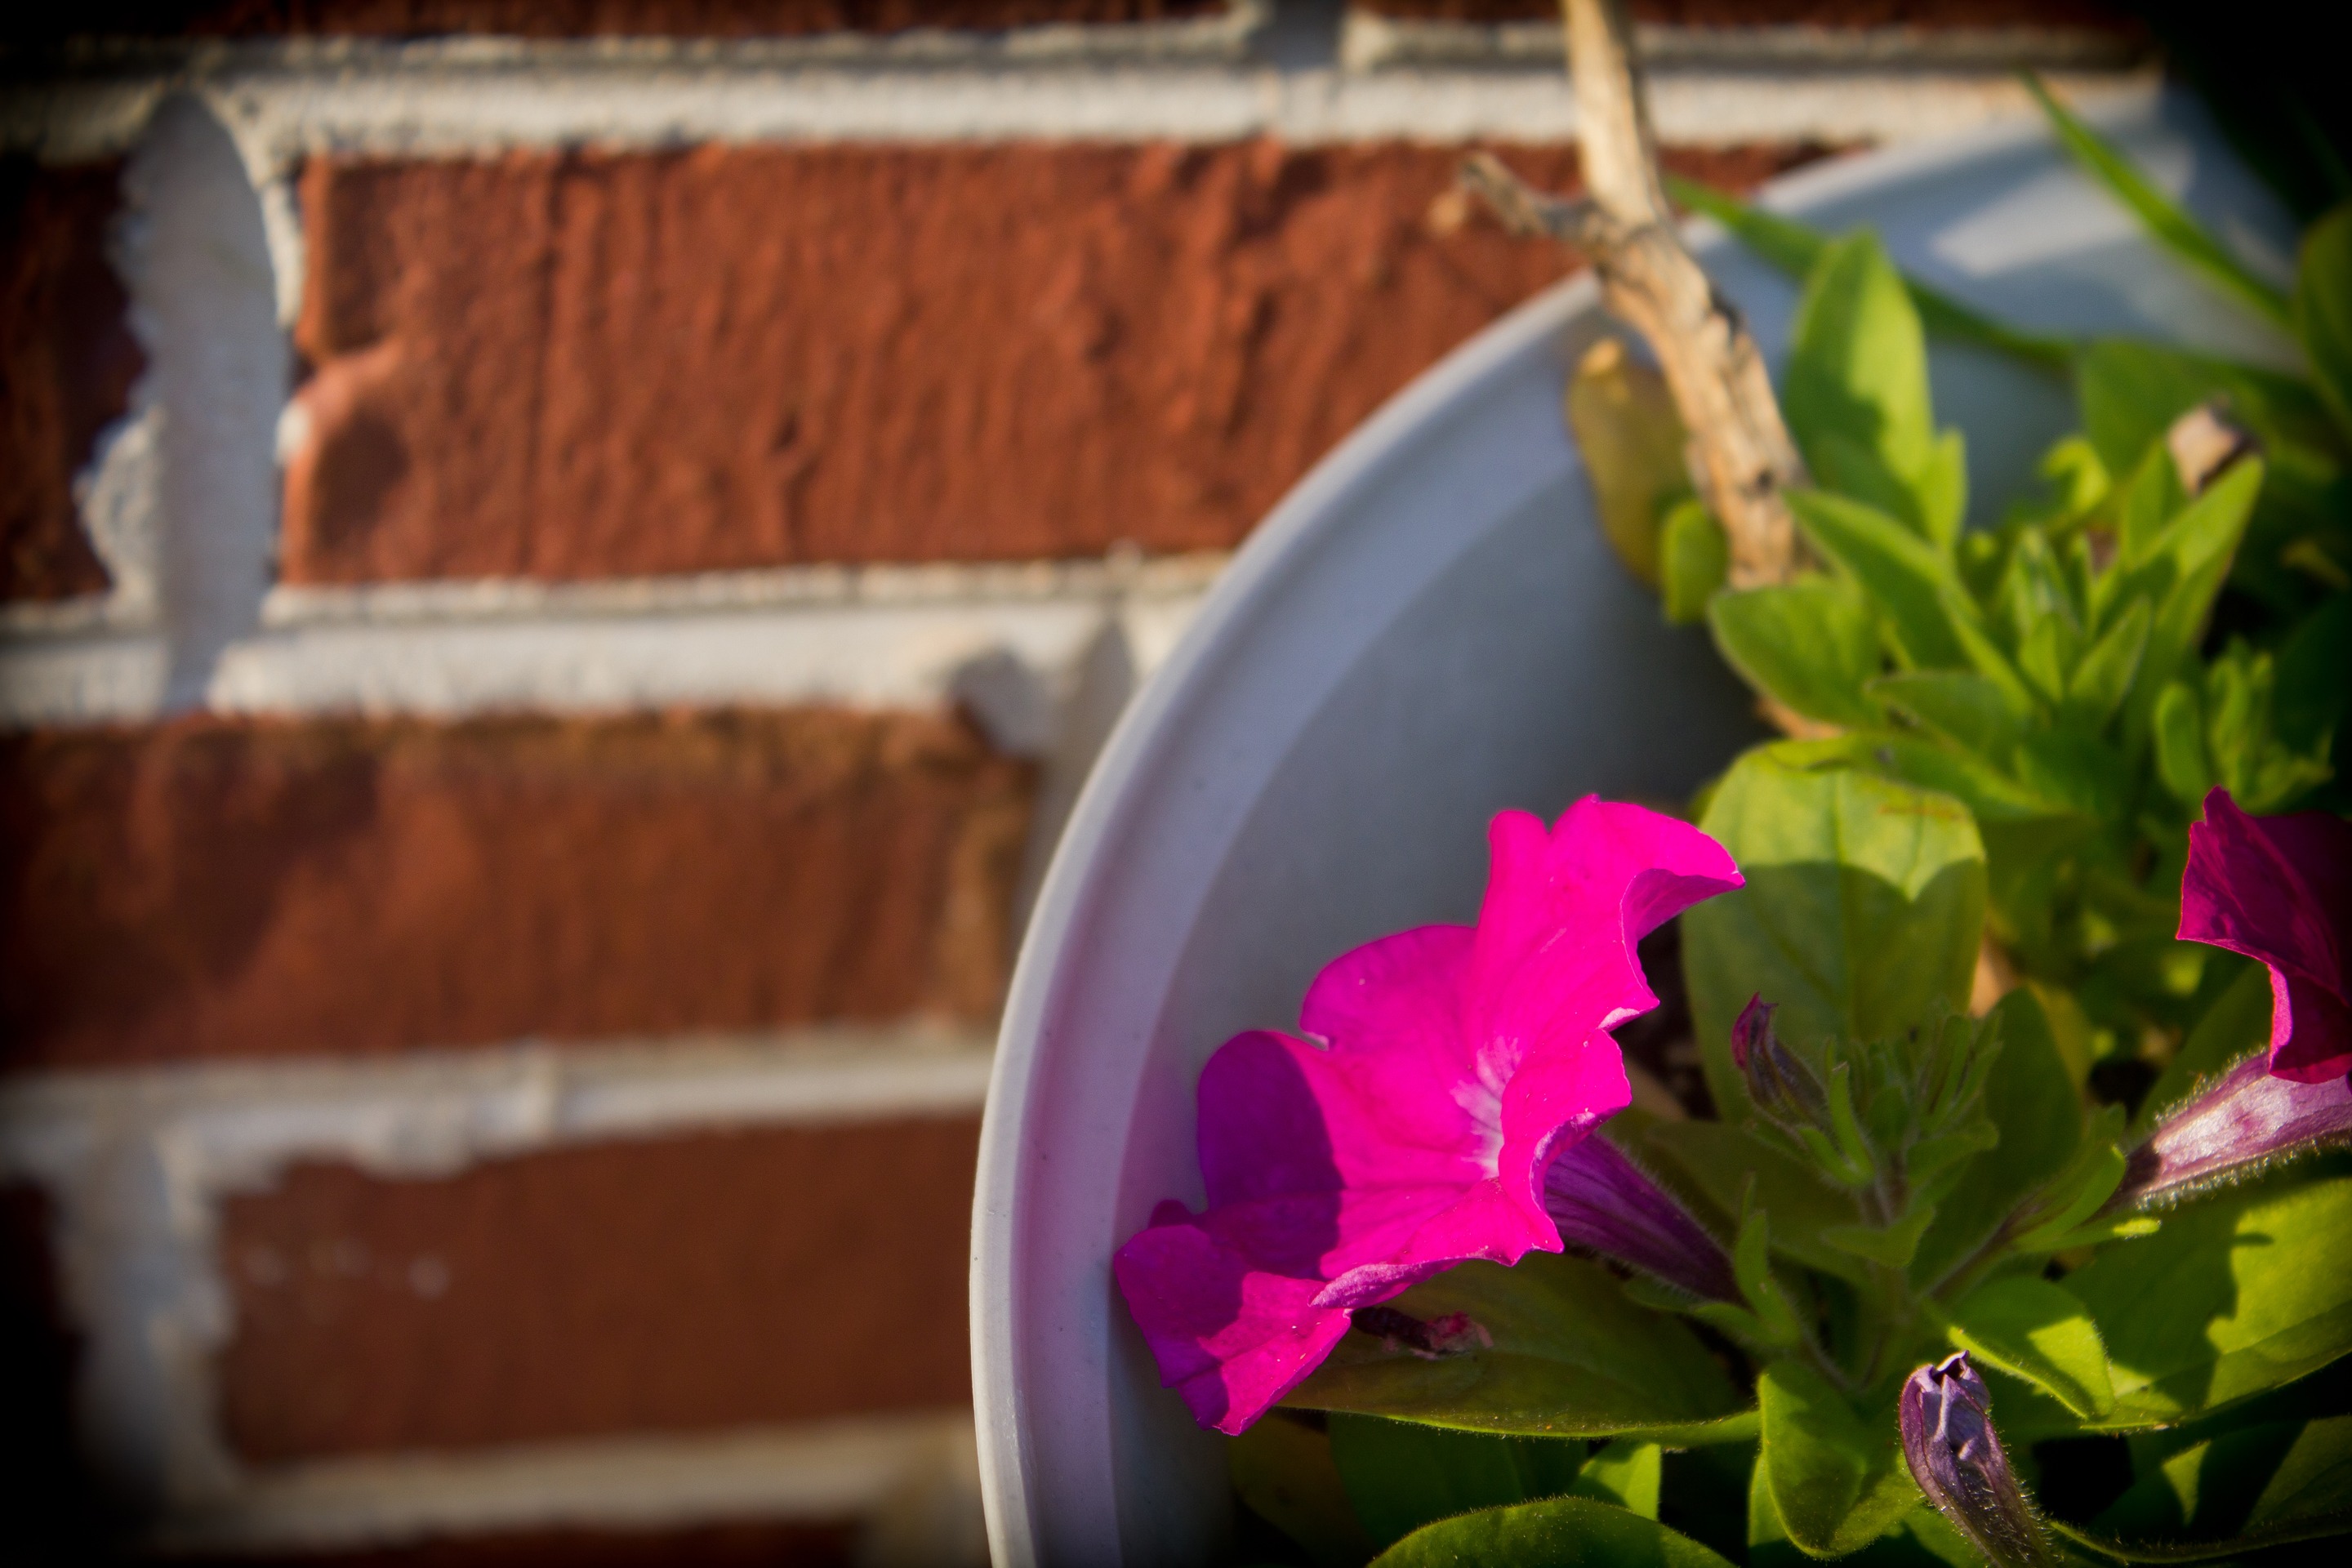
nature, plant, leaf, flower, red, scenic, color, brick, morning glory, pink flower, macro photography